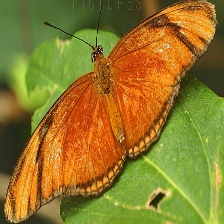
Species: JULIA